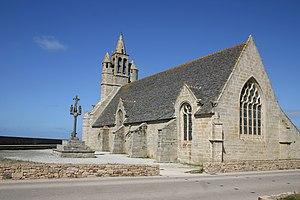
Chapelle Notre-Dame de la joie-Penmarc'h-Finistère-Bretagne-France This building is classé au titre des Monuments Historiques. It is indexed in the Base Mérimée, a database of architectural heritage maintained by the French Ministry of Culture,